Tig (film)

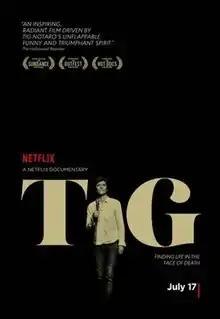

Tig is a 2015 documentary film directed by Kristina Goolsby and Ashley York with additional directing and writing by Jennifer Arnold and starring Tig Notaro. The film chronicles Notaro's trials dealing with being diagnosed with breast cancer and her attempts to become pregnant with her fiancée Stephanie Allynne.